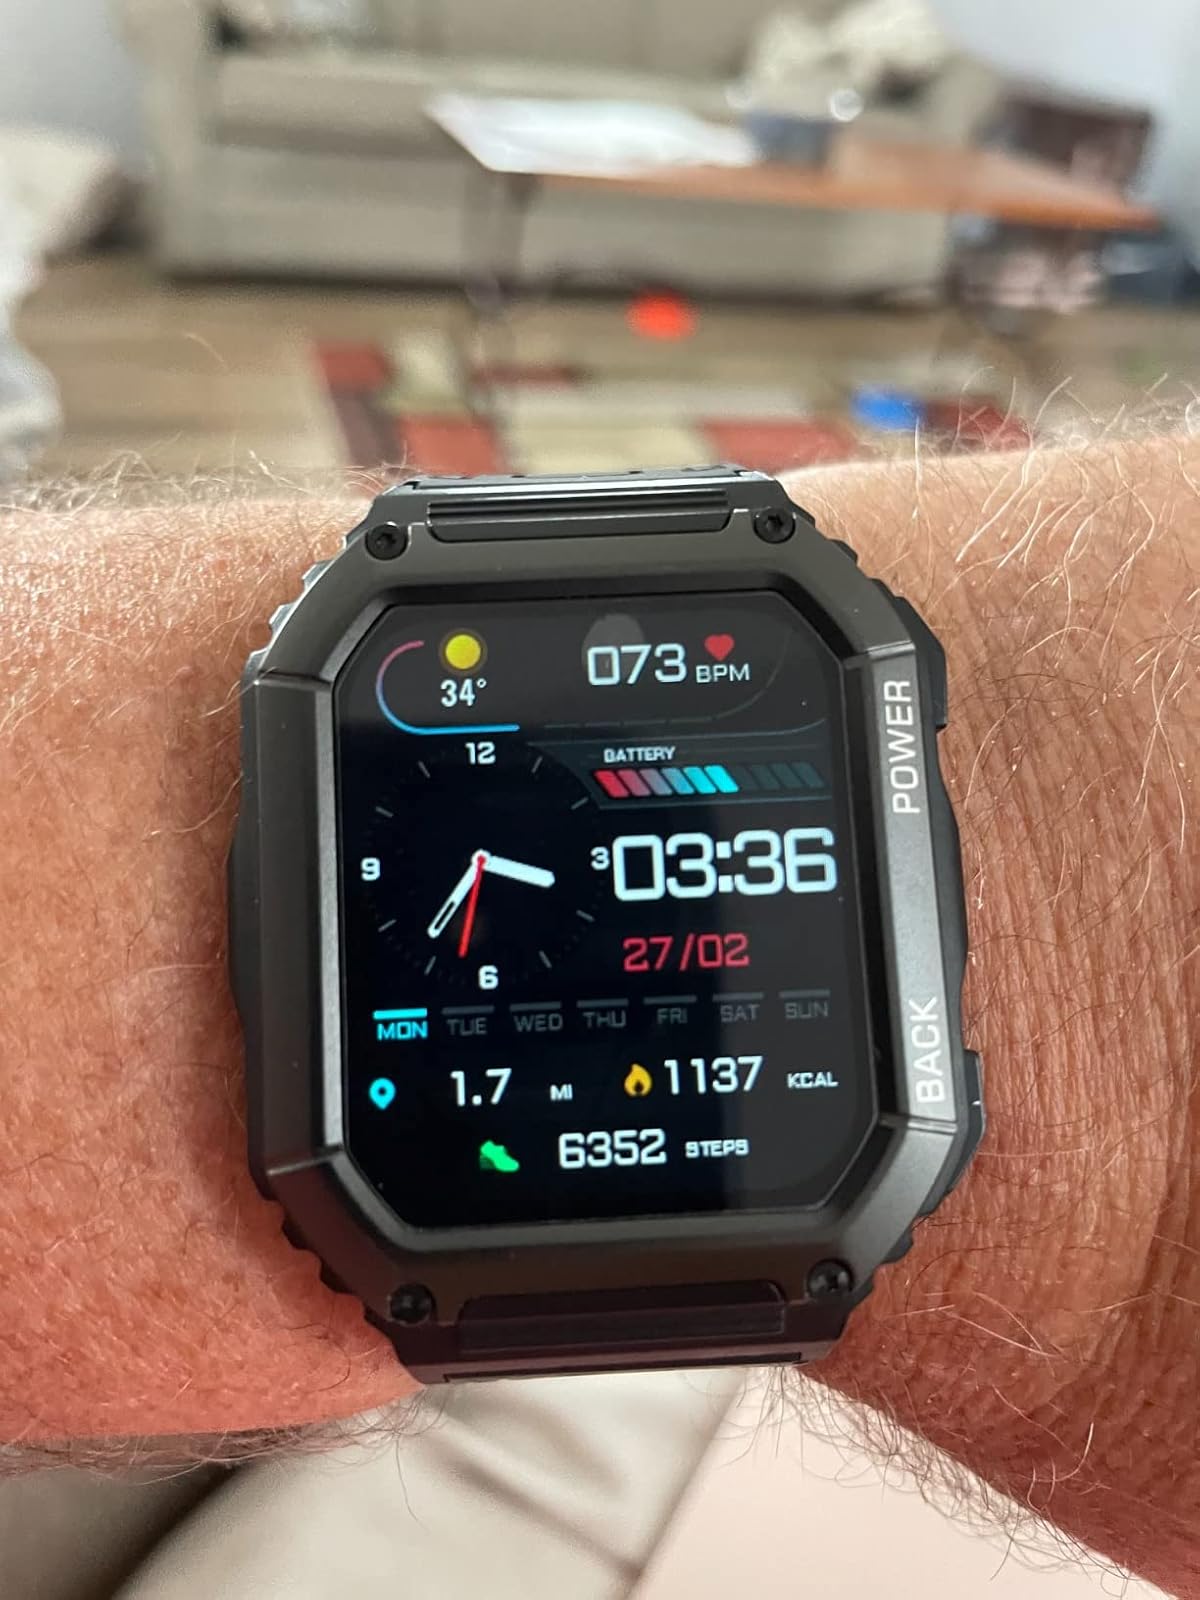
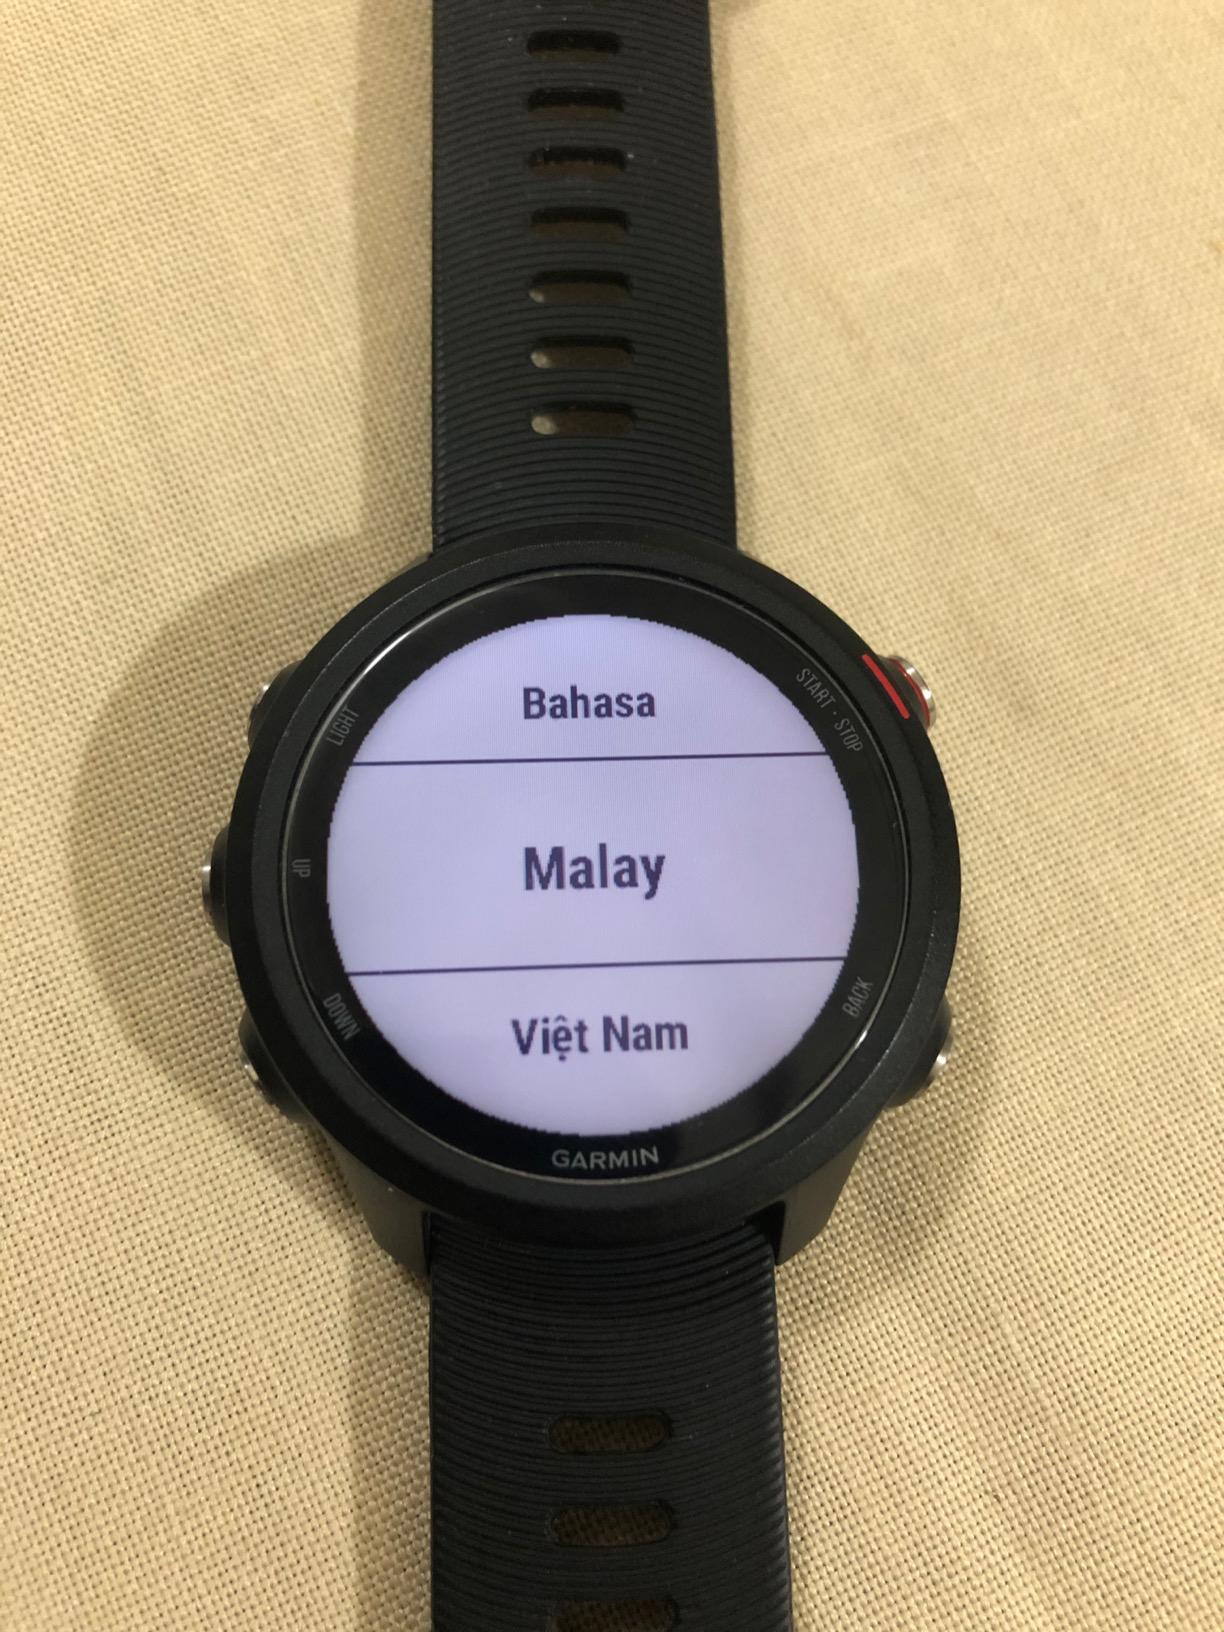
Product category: smartwatch
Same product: no